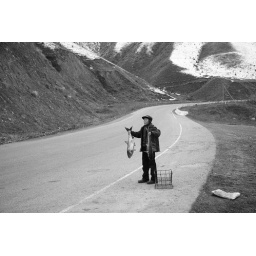
A boy sells fish by the road.